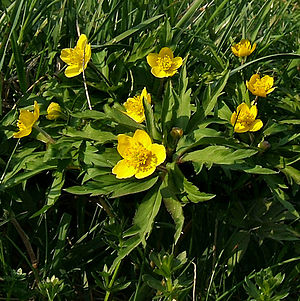
Gul anemone
Gul Anemone
Gul anemone er en 10-25 cm høj, flerårig urt, der vokser i muldrige løvskove og krat. De gule blomster ses i april og maj. Arten er indikatorplante for næringsrig muldbund.